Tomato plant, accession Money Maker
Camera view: tilt-top (135 deg); turntable rotation: 270 degrees
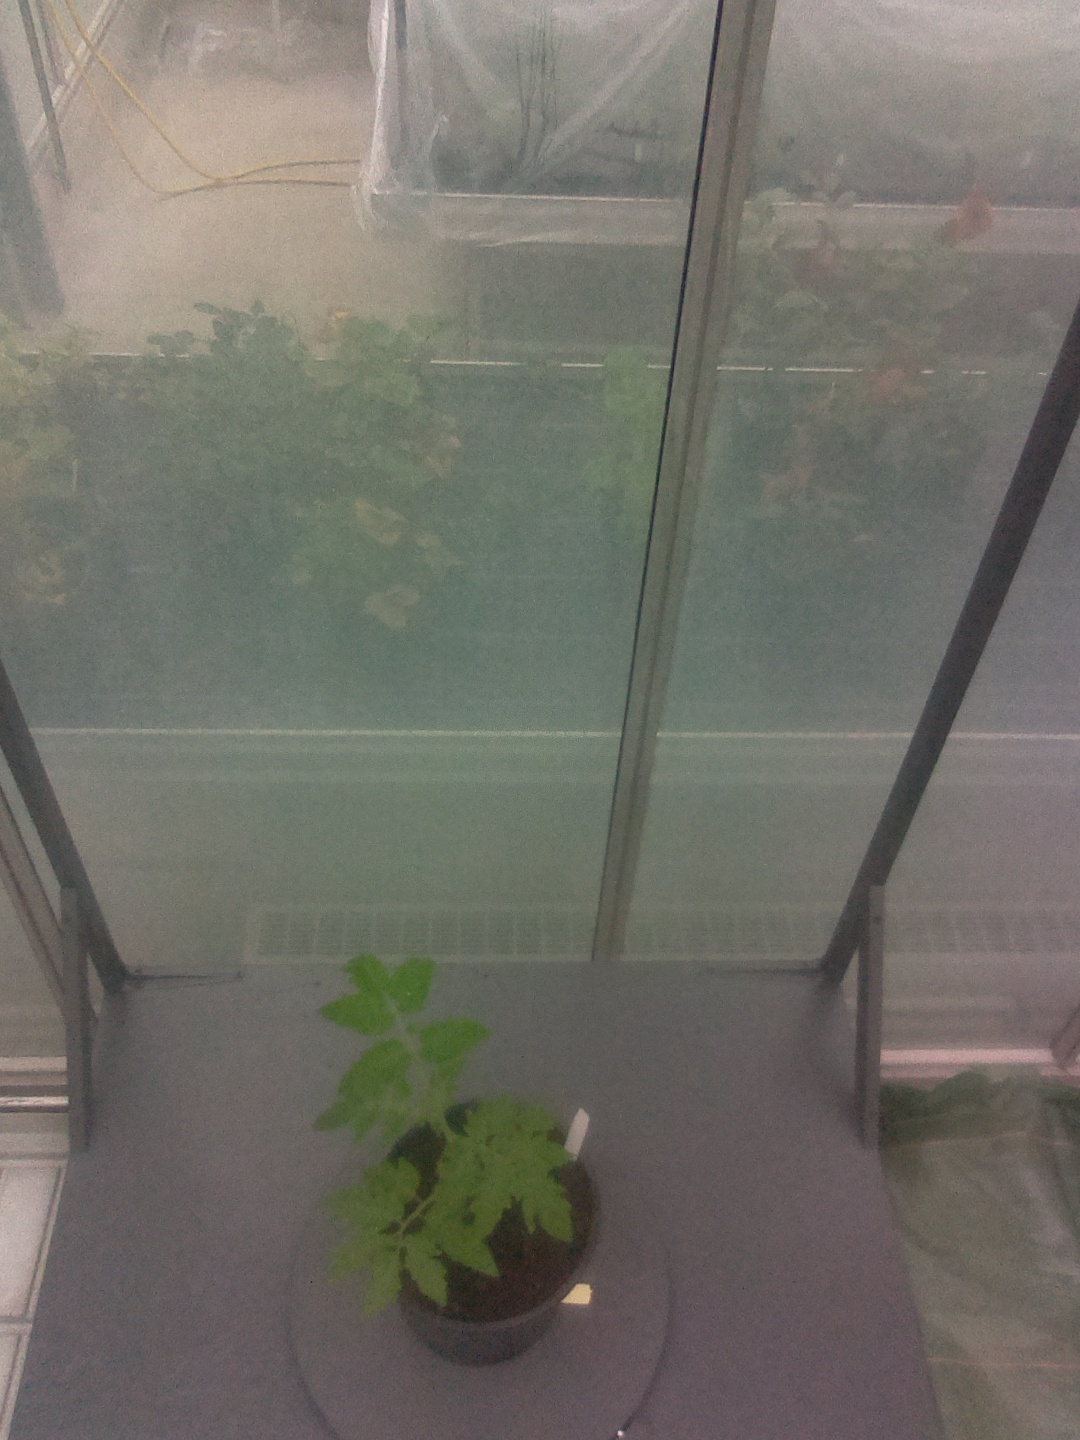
BBCH growth stage 13: 6 of true leaves visible